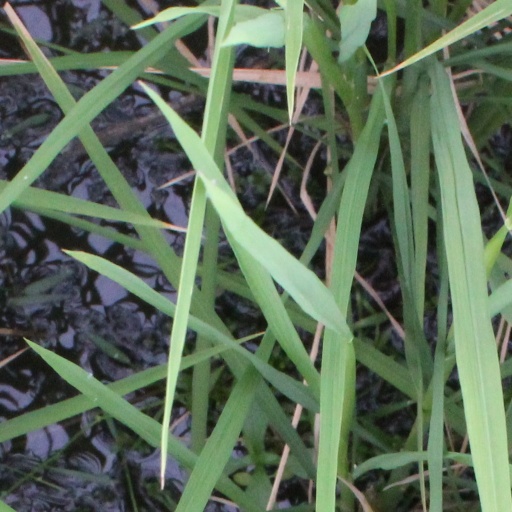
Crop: rice